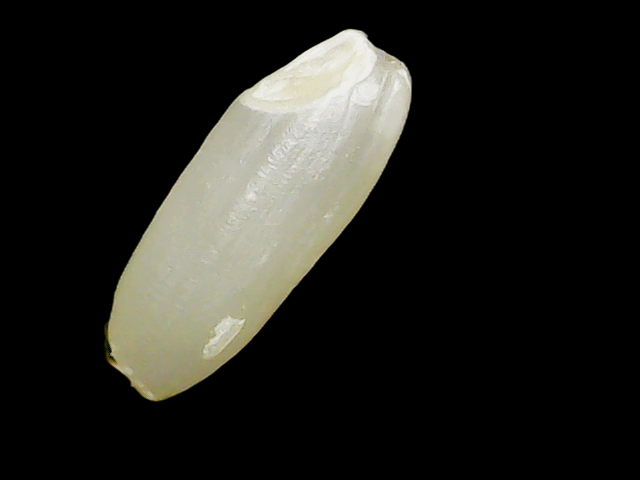
Rice variety: Binadhan23